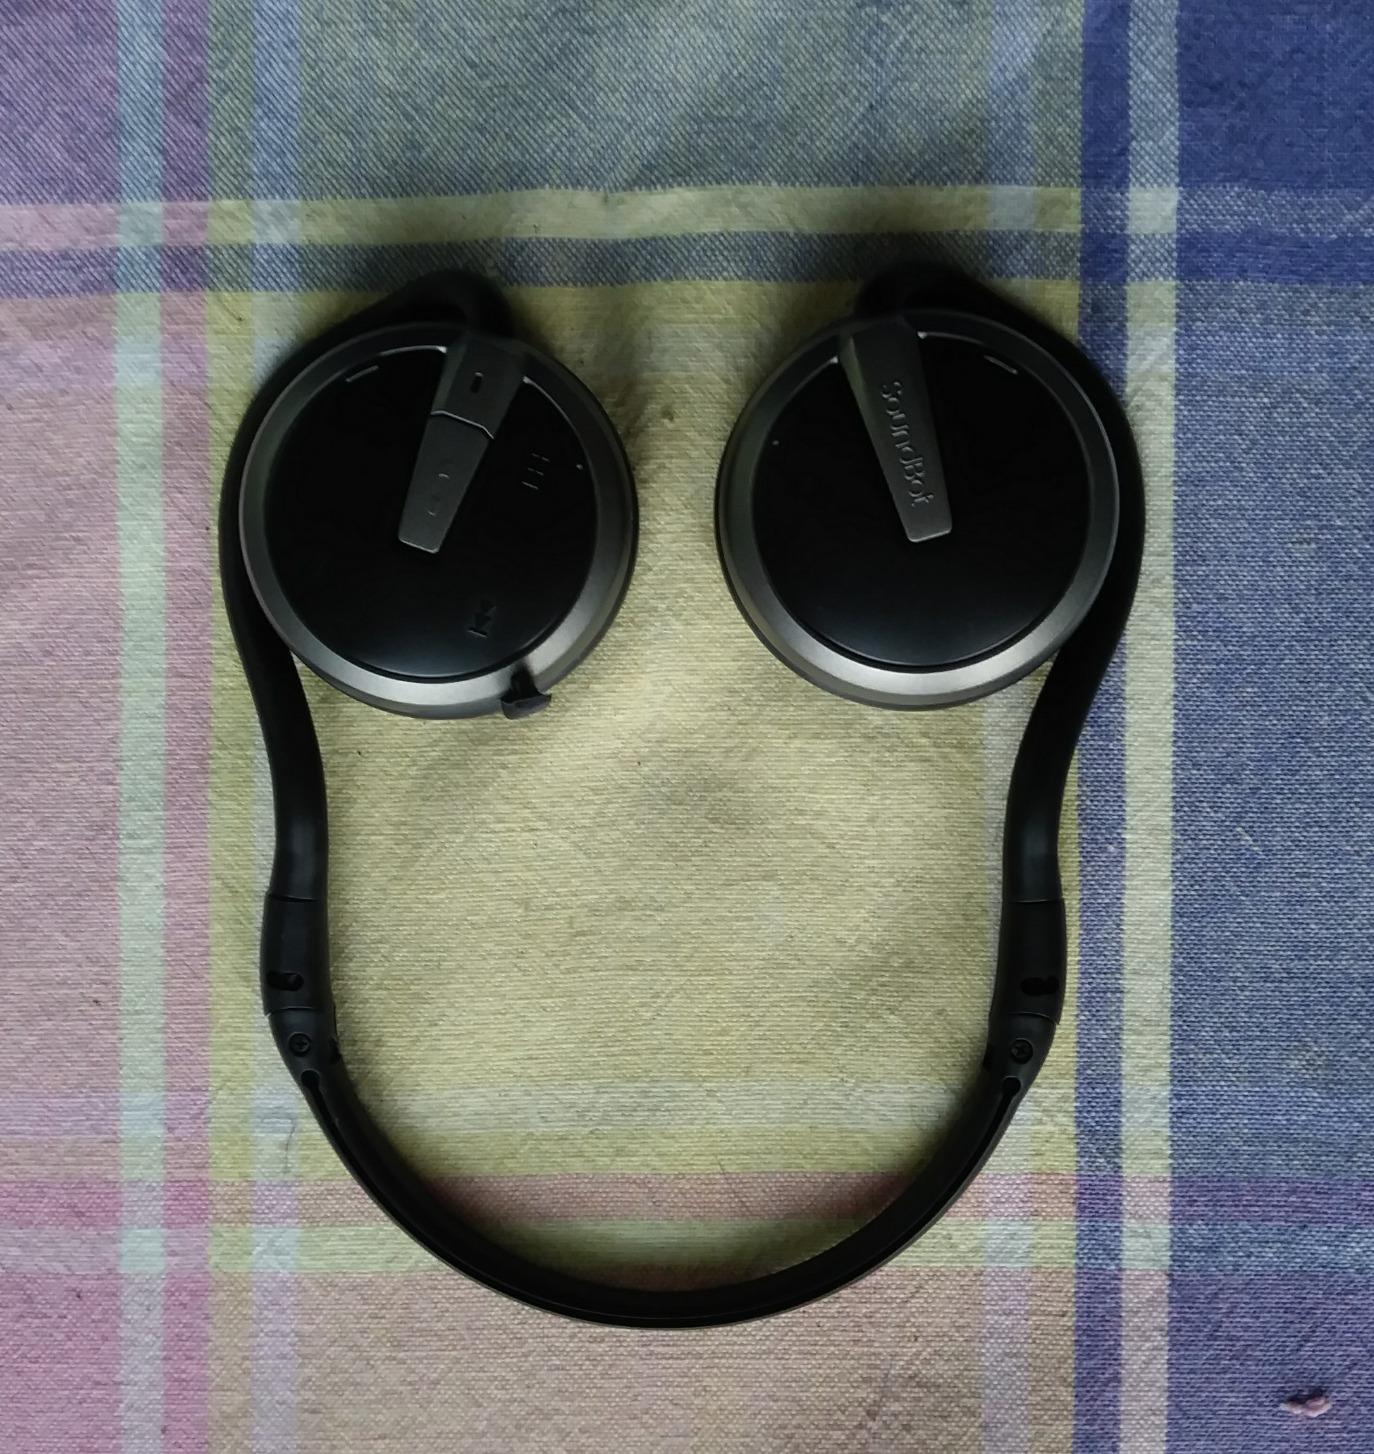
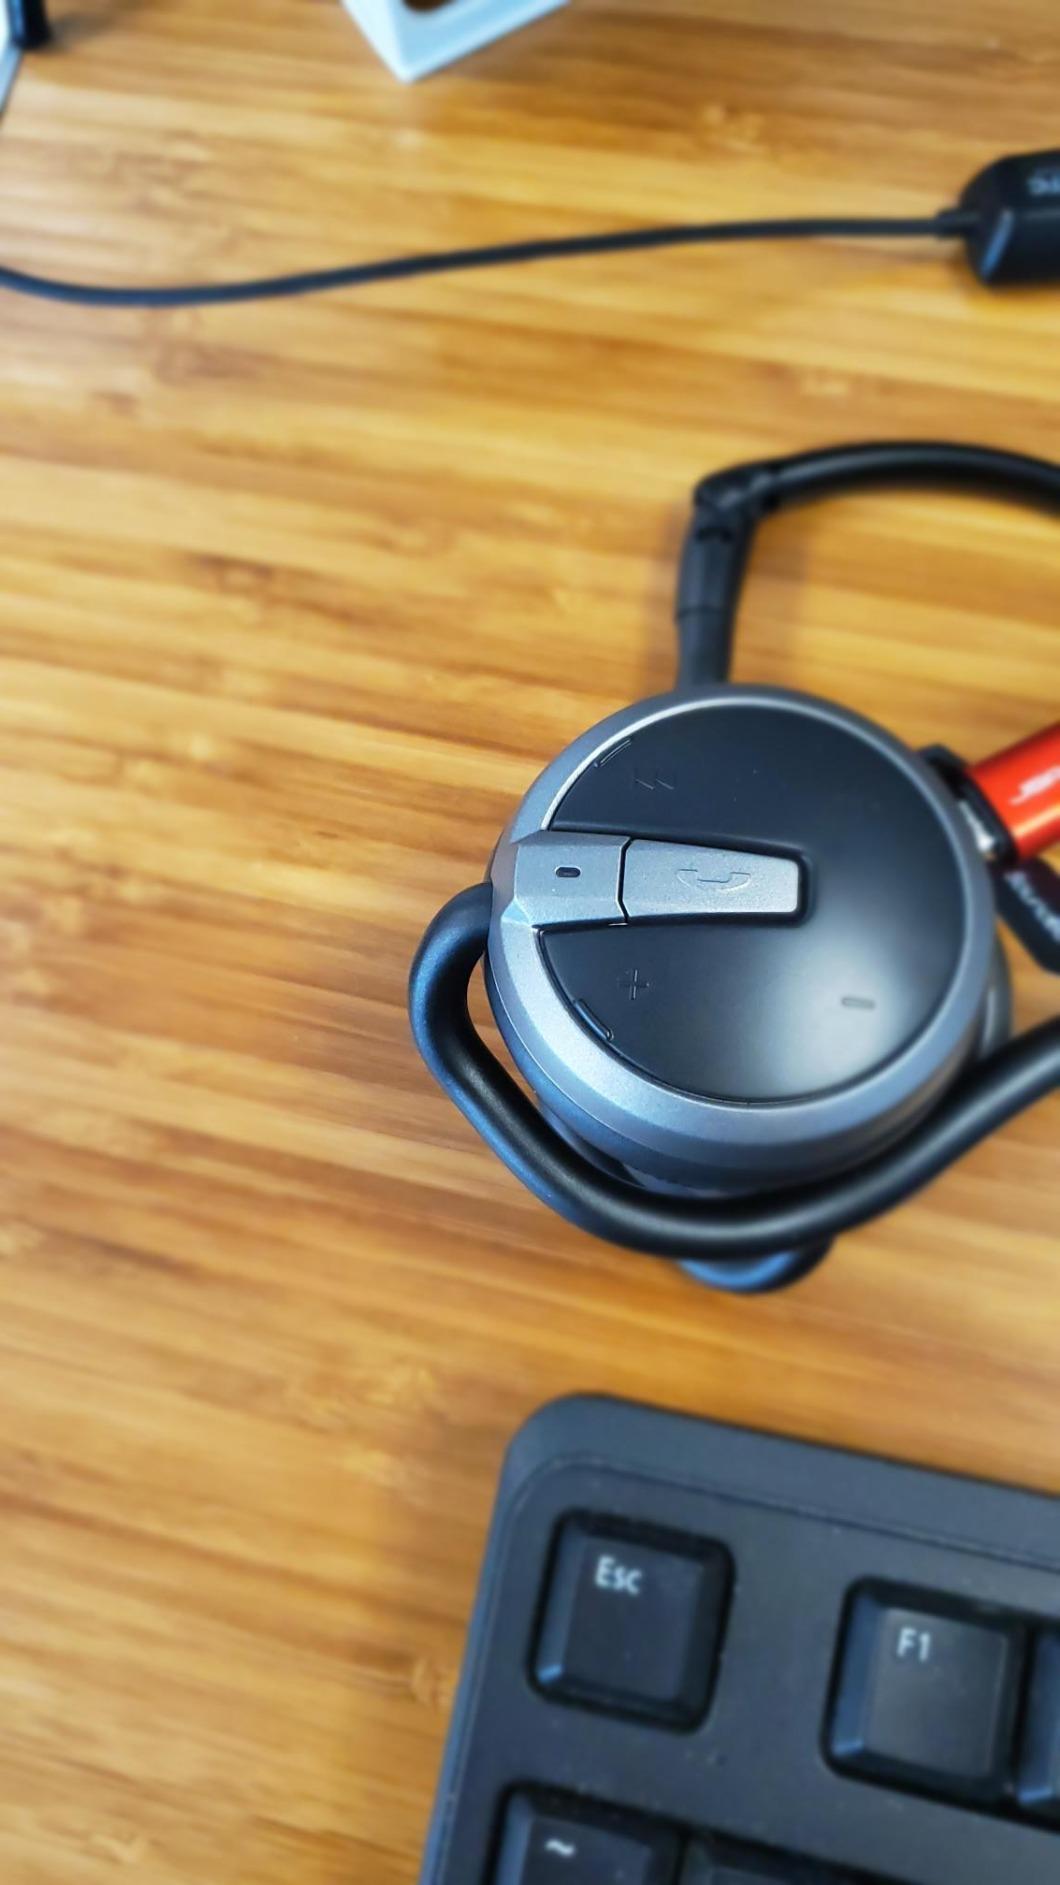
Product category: headphones
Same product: yes